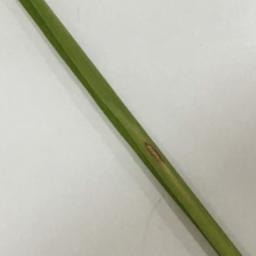
Label: Rice___Leaf_Blast